Eastern gray squirrel

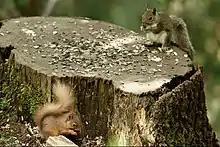
An eastern gray squirrel and a red squirrel eating seeds

In the wild, eastern gray squirrels can be found inhabiting large areas of mature, dense woodland ecosystems, generally covering 100 acres (40 hectares) of land. These forests usually contain large mast-producing trees such as oaks and hickories, providing ample food sources. Oak-hickory hardwood forests are generally preferred over coniferous forests due to the greater abundance of mast forage. This is why they are found only in parts of eastern Canada which do not contain boreal forest (i.e. they are found in some parts of New Brunswick, in southwestern Quebec, throughout southern Ontario and in southern Manitoba).